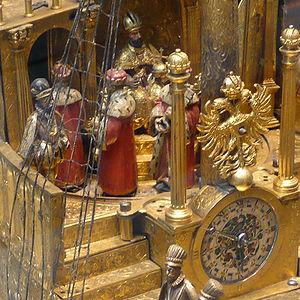
La Nef-automate, aussi dite Nef de Charles Quint, est une horloge-automate ou galion mécanique en forme de navire réalisée au XVIᵉ siècle et attribuée à l'orfèvre allemand Hans Schlottheim.